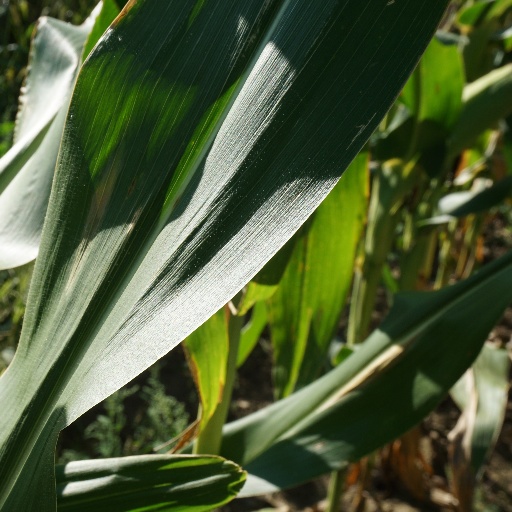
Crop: maize; corn